Félicité (2017 film)

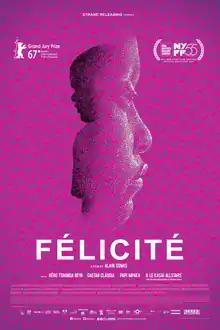
Film poster

Félicité is a 2017 Senegalese drama film set in the Democratic Republic of the Congo and directed by Alain Gomis. It was selected to compete for the Golden Bear in the main competition section of the 67th Berlin International Film Festival. At Berlin, the film won the Jury Grand Prix award. At the 2017 Africa Movie Academy Awards, it won six awards which is the highest for a film in the history of the award ceremony, including categories for best film, best actress, best supporting actor, best editing, best soundtrack and best film in an African language.